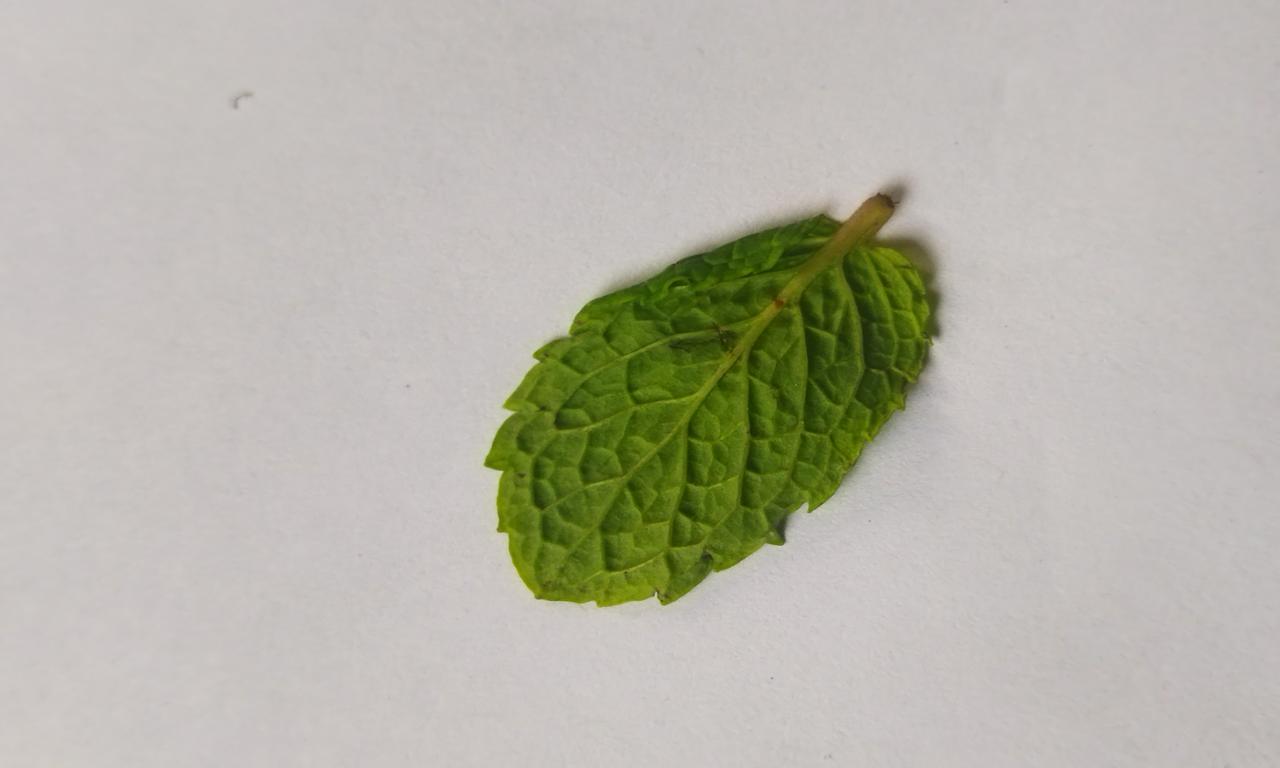
Label: Fresh